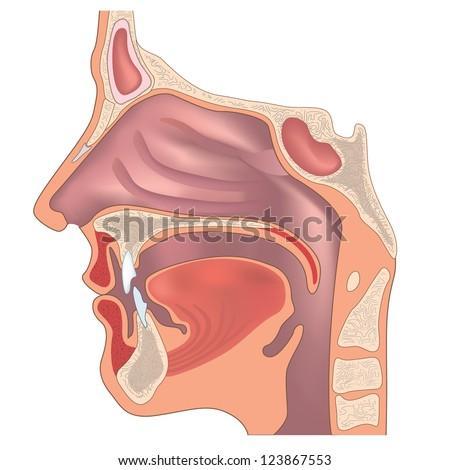
anatomy of the nose and throat .